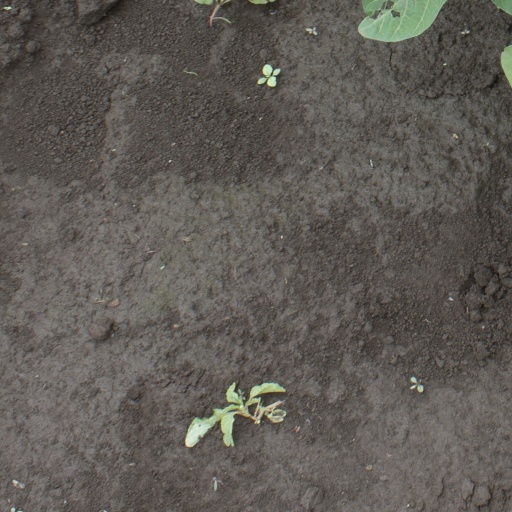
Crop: soybean